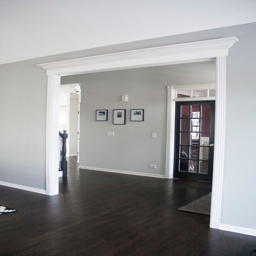
love this paint color with the dark floors